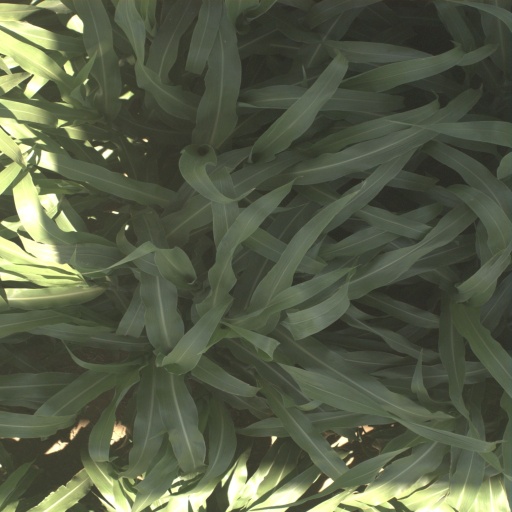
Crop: sorghum